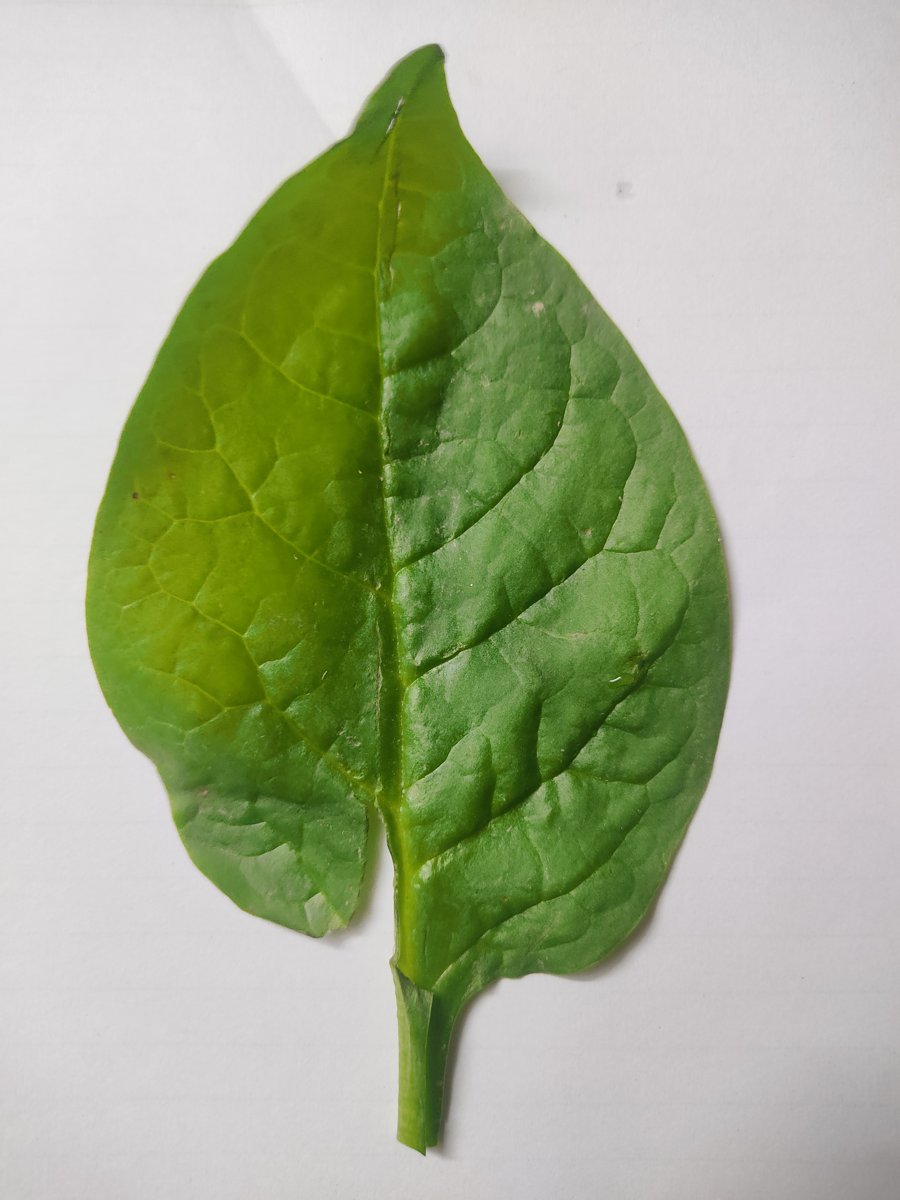
Label: Healthy-Leaf